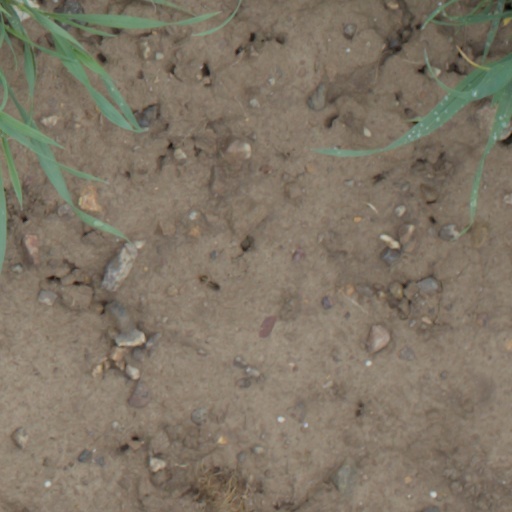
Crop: wheat